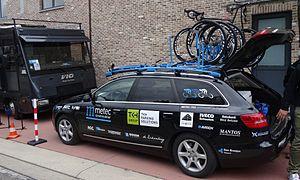
Reportage photographique réalisé le dimanche 15 juin à l'occasion du départ et de l'arrivée du Tour du Limbourg 2014 à Tongres, Belgique.
La saison 2014 de l'équipe cycliste Metec-TKH Continental est la septième de cette équipe.